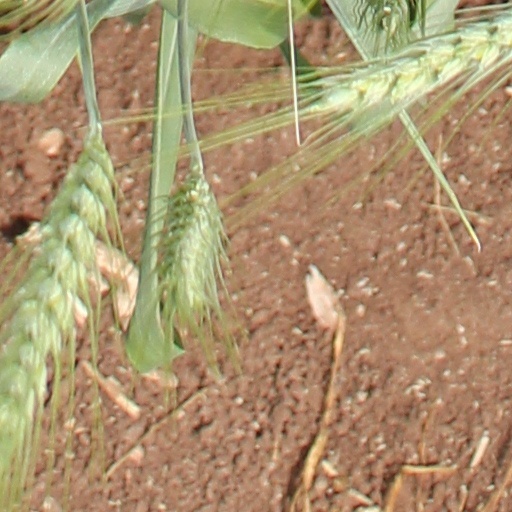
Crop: wheat